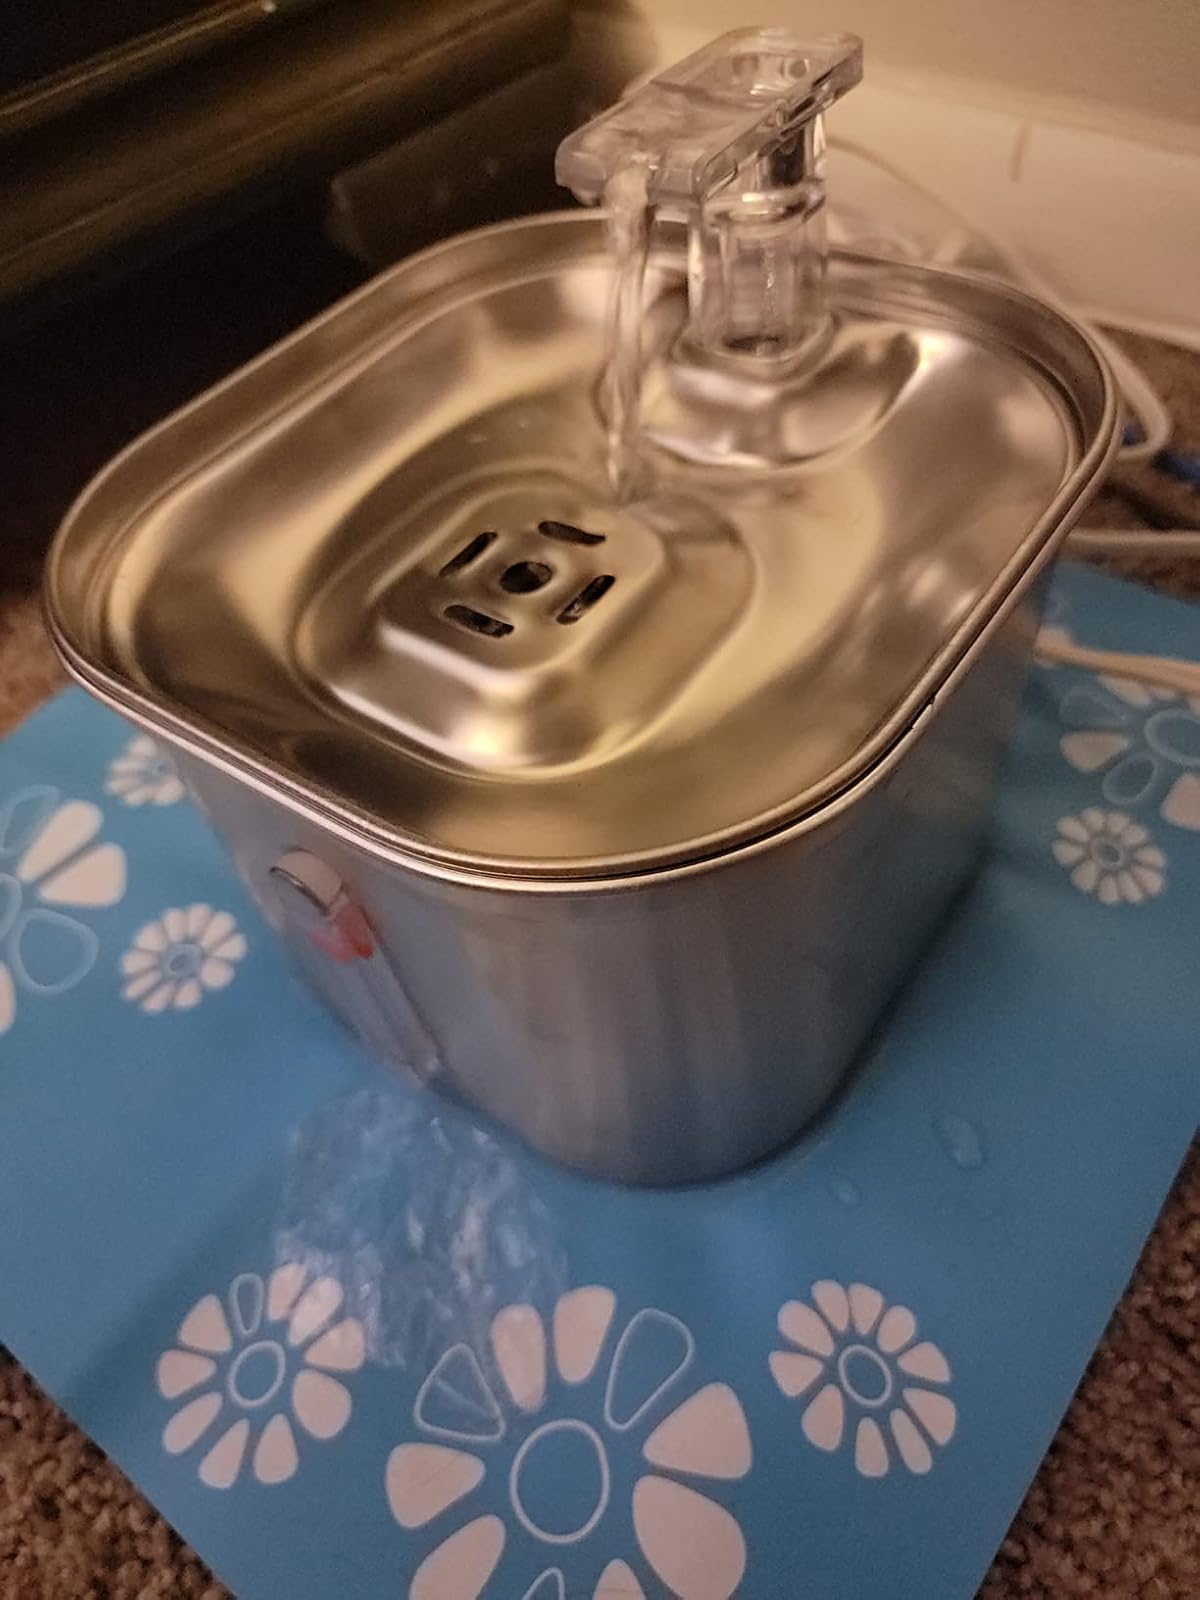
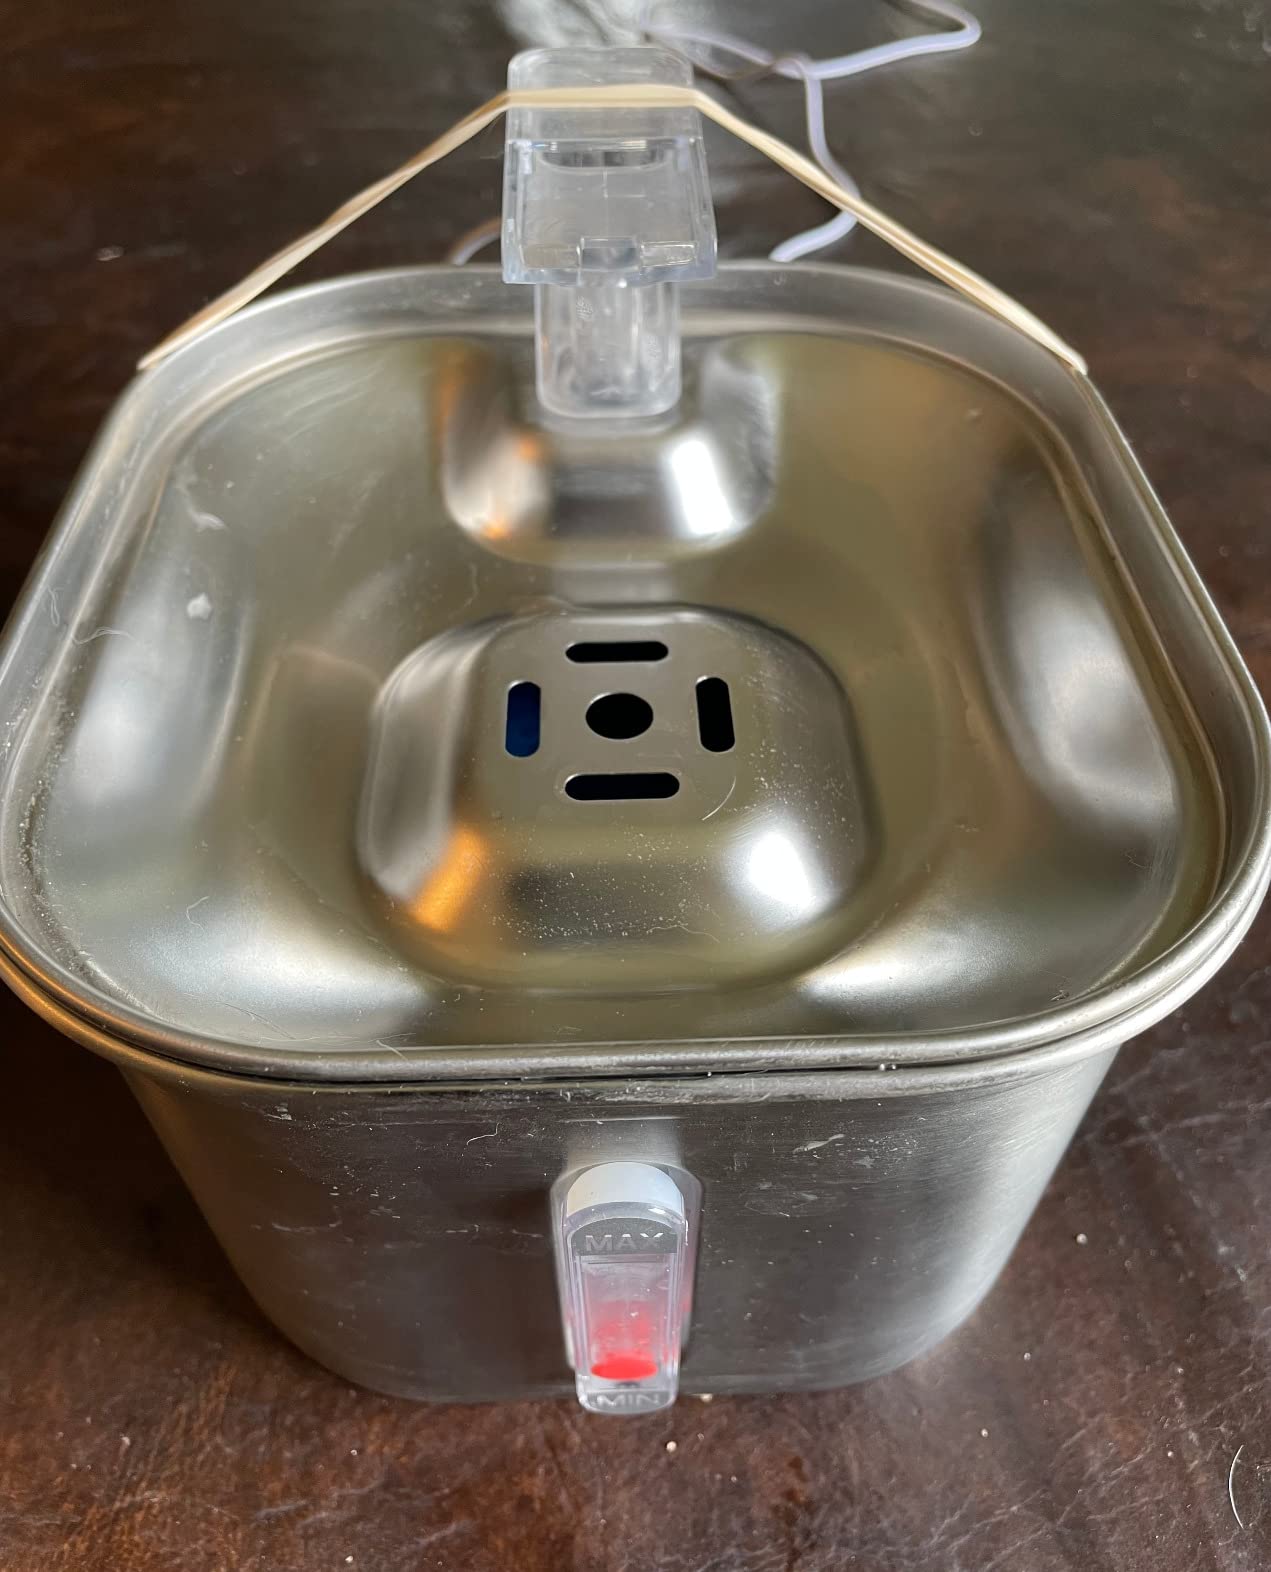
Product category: items_bowl
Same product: yes